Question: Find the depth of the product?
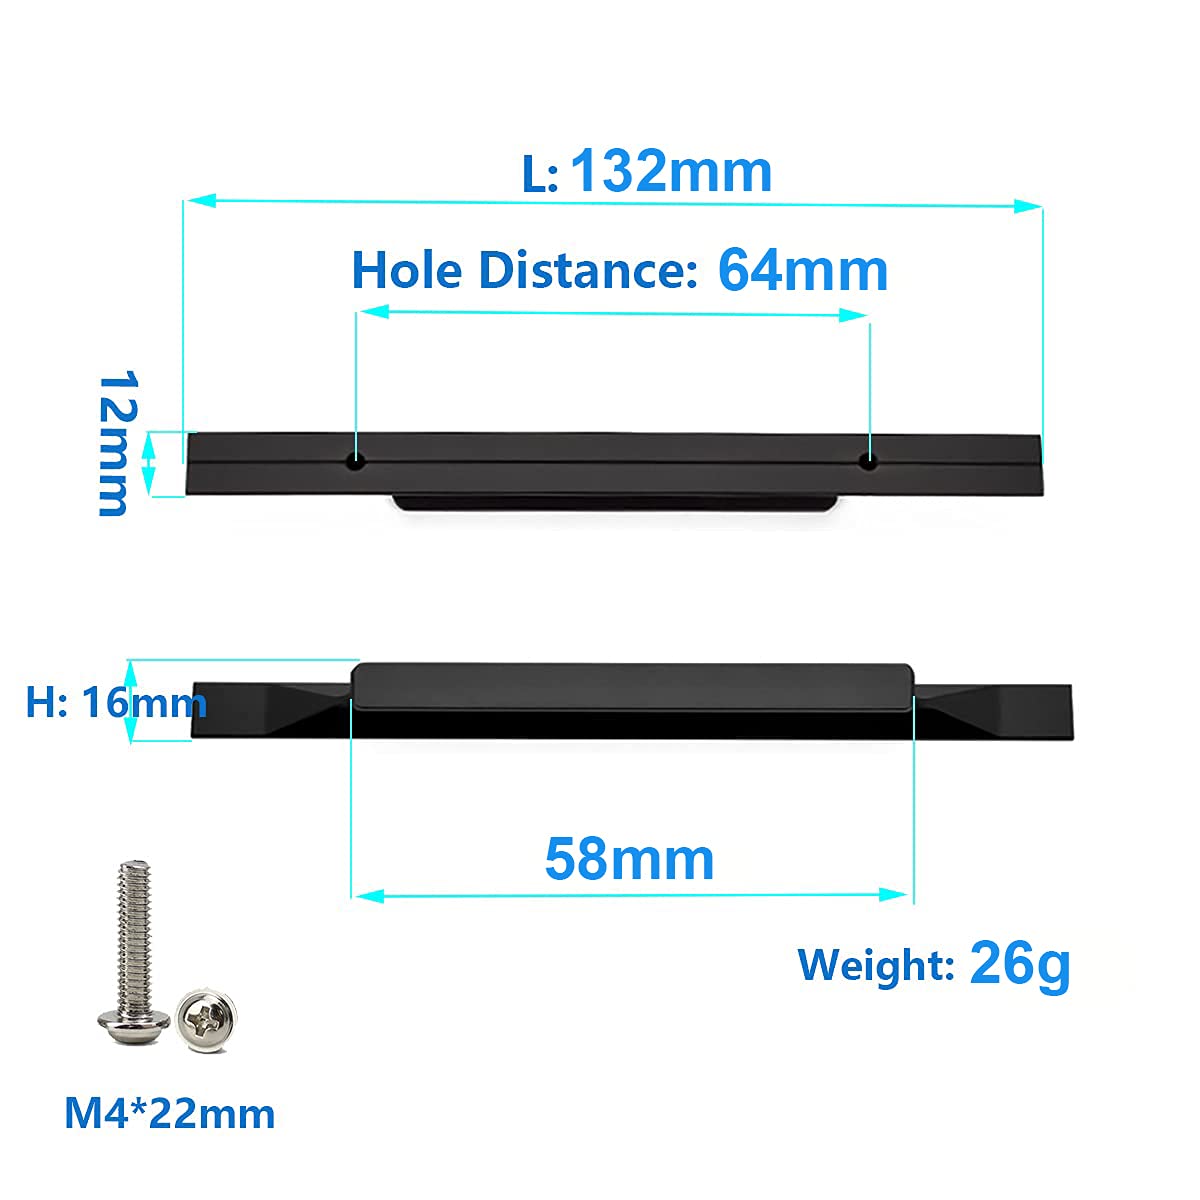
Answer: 132.0 millimetre